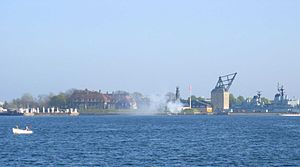
Galathea 3 / Hjemkomst
Batteriet Sixtus afgiver en 21 skuds salut ved Galathea 3s hjemkomst d. 25. april 2007
Batteriet Sixtus afgiver en 21 skuds salut ved Galathea 3s hjemkomst
Galathea 3 eller bare G3 er navnet på den tredje Galathea-ekspedition, der udgik fra København d. 11. august 2006 fra kajen ved Amaliehaven og efter 8 måneder kom hjem d. 25. april 2007 18.18 ved Langelinie.